Lozen Monastery

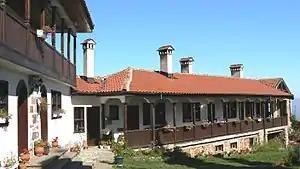
Lozen Monastery

The Lozen Monastery of St. Spas in the village of Lozen is a Bulgarian monastery built during the Second Bulgarian Empire. It is the easternmost monastery from the spectacular 13th-century monastery complex "Mala Sveta Gora". The monastery is called “Sveti Spas” (Holy Saviour) after the day of The Ascension of Jesus (Spasovden) (there is no saint with the name of Spas).